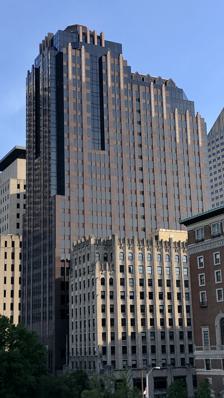
Building: 300 North Meridian
Country: United States of America
Year built: 1989
High-rise office building in Indianapolis, Indiana, U.S. 300 North Meridian General information Type Offices Location 300 North Meridian Street Indianapolis, Indiana Completed 1989 Height Roof 408 ft. (124 m) Technical details Floor count 28 Floor area 509,994 sq ft (47,380.0 m 2 ) Design and construction Architect(s) Haldeman Miller Bregman Hamann (now BOKA Powell) Developer Browning Investments, Inc. Structural engineer American Consulting, Inc. Main contractor F.A. Wilhelm Construction Company, Inc.; Browning Construction, Inc. References 300 North Meridian is a high rise in Indianapolis, Indiana . Construction started in 1987, financed by Browning Investments. The architects, Haldeman Miller Bregman Hamann (now BOKA Powell), built the outside with brownish-reddish granite and black windows, and capped the skyscraper with a copper-colored dome. Only the eastern side rises to the full height of the building; the northern and southern sides rise in a staircase shape toward the east. The architects intended 300 North Meridian's design to echo the adjacent Chamber of Commerce building. It was completed in 1989 and is currently the fifth-tallest building in the city . 300 North Meridian is primarily used for office space, although 9 of its floors are occupied by a parking garage. Of the building's 509,582 square feet of space, only 347,551 square feet are usable by offices. As of February 2014, 17.5% of the usable office space is vacant, and the building is owned by REI Real Estate Services. The building was valued at $39 million in 2013. One of the main tenants of 300 North Meridian is the law firm Faegre Drinker Biddle & Reath , known as Baker & Daniels at the time of construction. The group has a lobby on the 25th floor. Recognition After its construction, 300 North Meridian received several awards from architecture and engineering associations. Some are listed below. 1989: Building Owners and Managers Association International's Urban Office Building of the Year Award 1990: American Concrete Institute, Outstanding Achievement in Concrete See also List of tallest buildings in Indianapolis List of tallest buildings in Indiana References